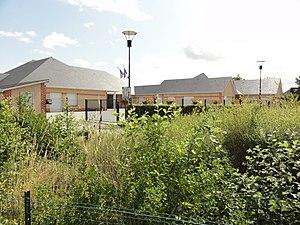
Émanville (Seine-Mar.) école
Émanville est une commune française située dans le département de la Seine-Maritime en région Normandie.